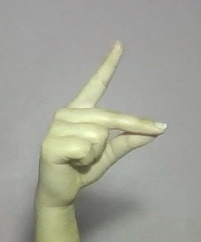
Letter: ta